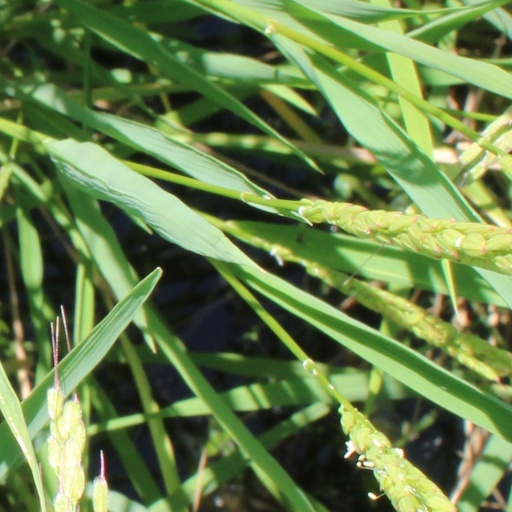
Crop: rice